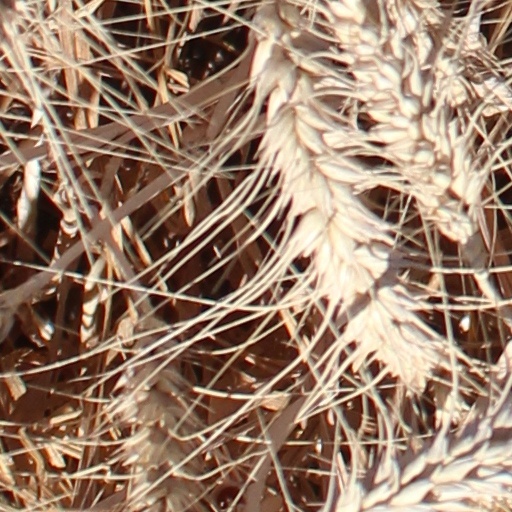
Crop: wheat